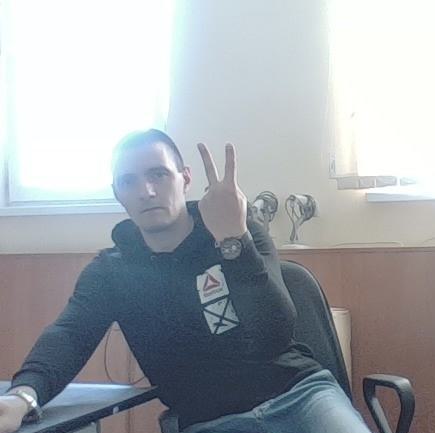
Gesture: peace_inverted